Chronology of the universe

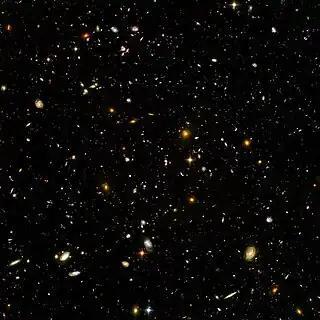
The Hubble Ultra Deep Fields often feature galaxies that are examples of what the early Stelliferous Era was like.

At present, the oldest observations of stars and galaxies are from shortly after the start of reionization, with galaxies such as GN-z11 (Hubble Space Telescope, 2016) at about z≈11.1 (about 400 million years cosmic time). Hubble's successor, the James Webb Space Telescope, launched December 2021, is designed to detect objects up to 100 times fainter than Hubble, and much earlier in the history of the universe, back to redshift z≈20 (about 180 million years cosmic time). This is believed to be earlier than the first galaxies, and around the era of the first stars.